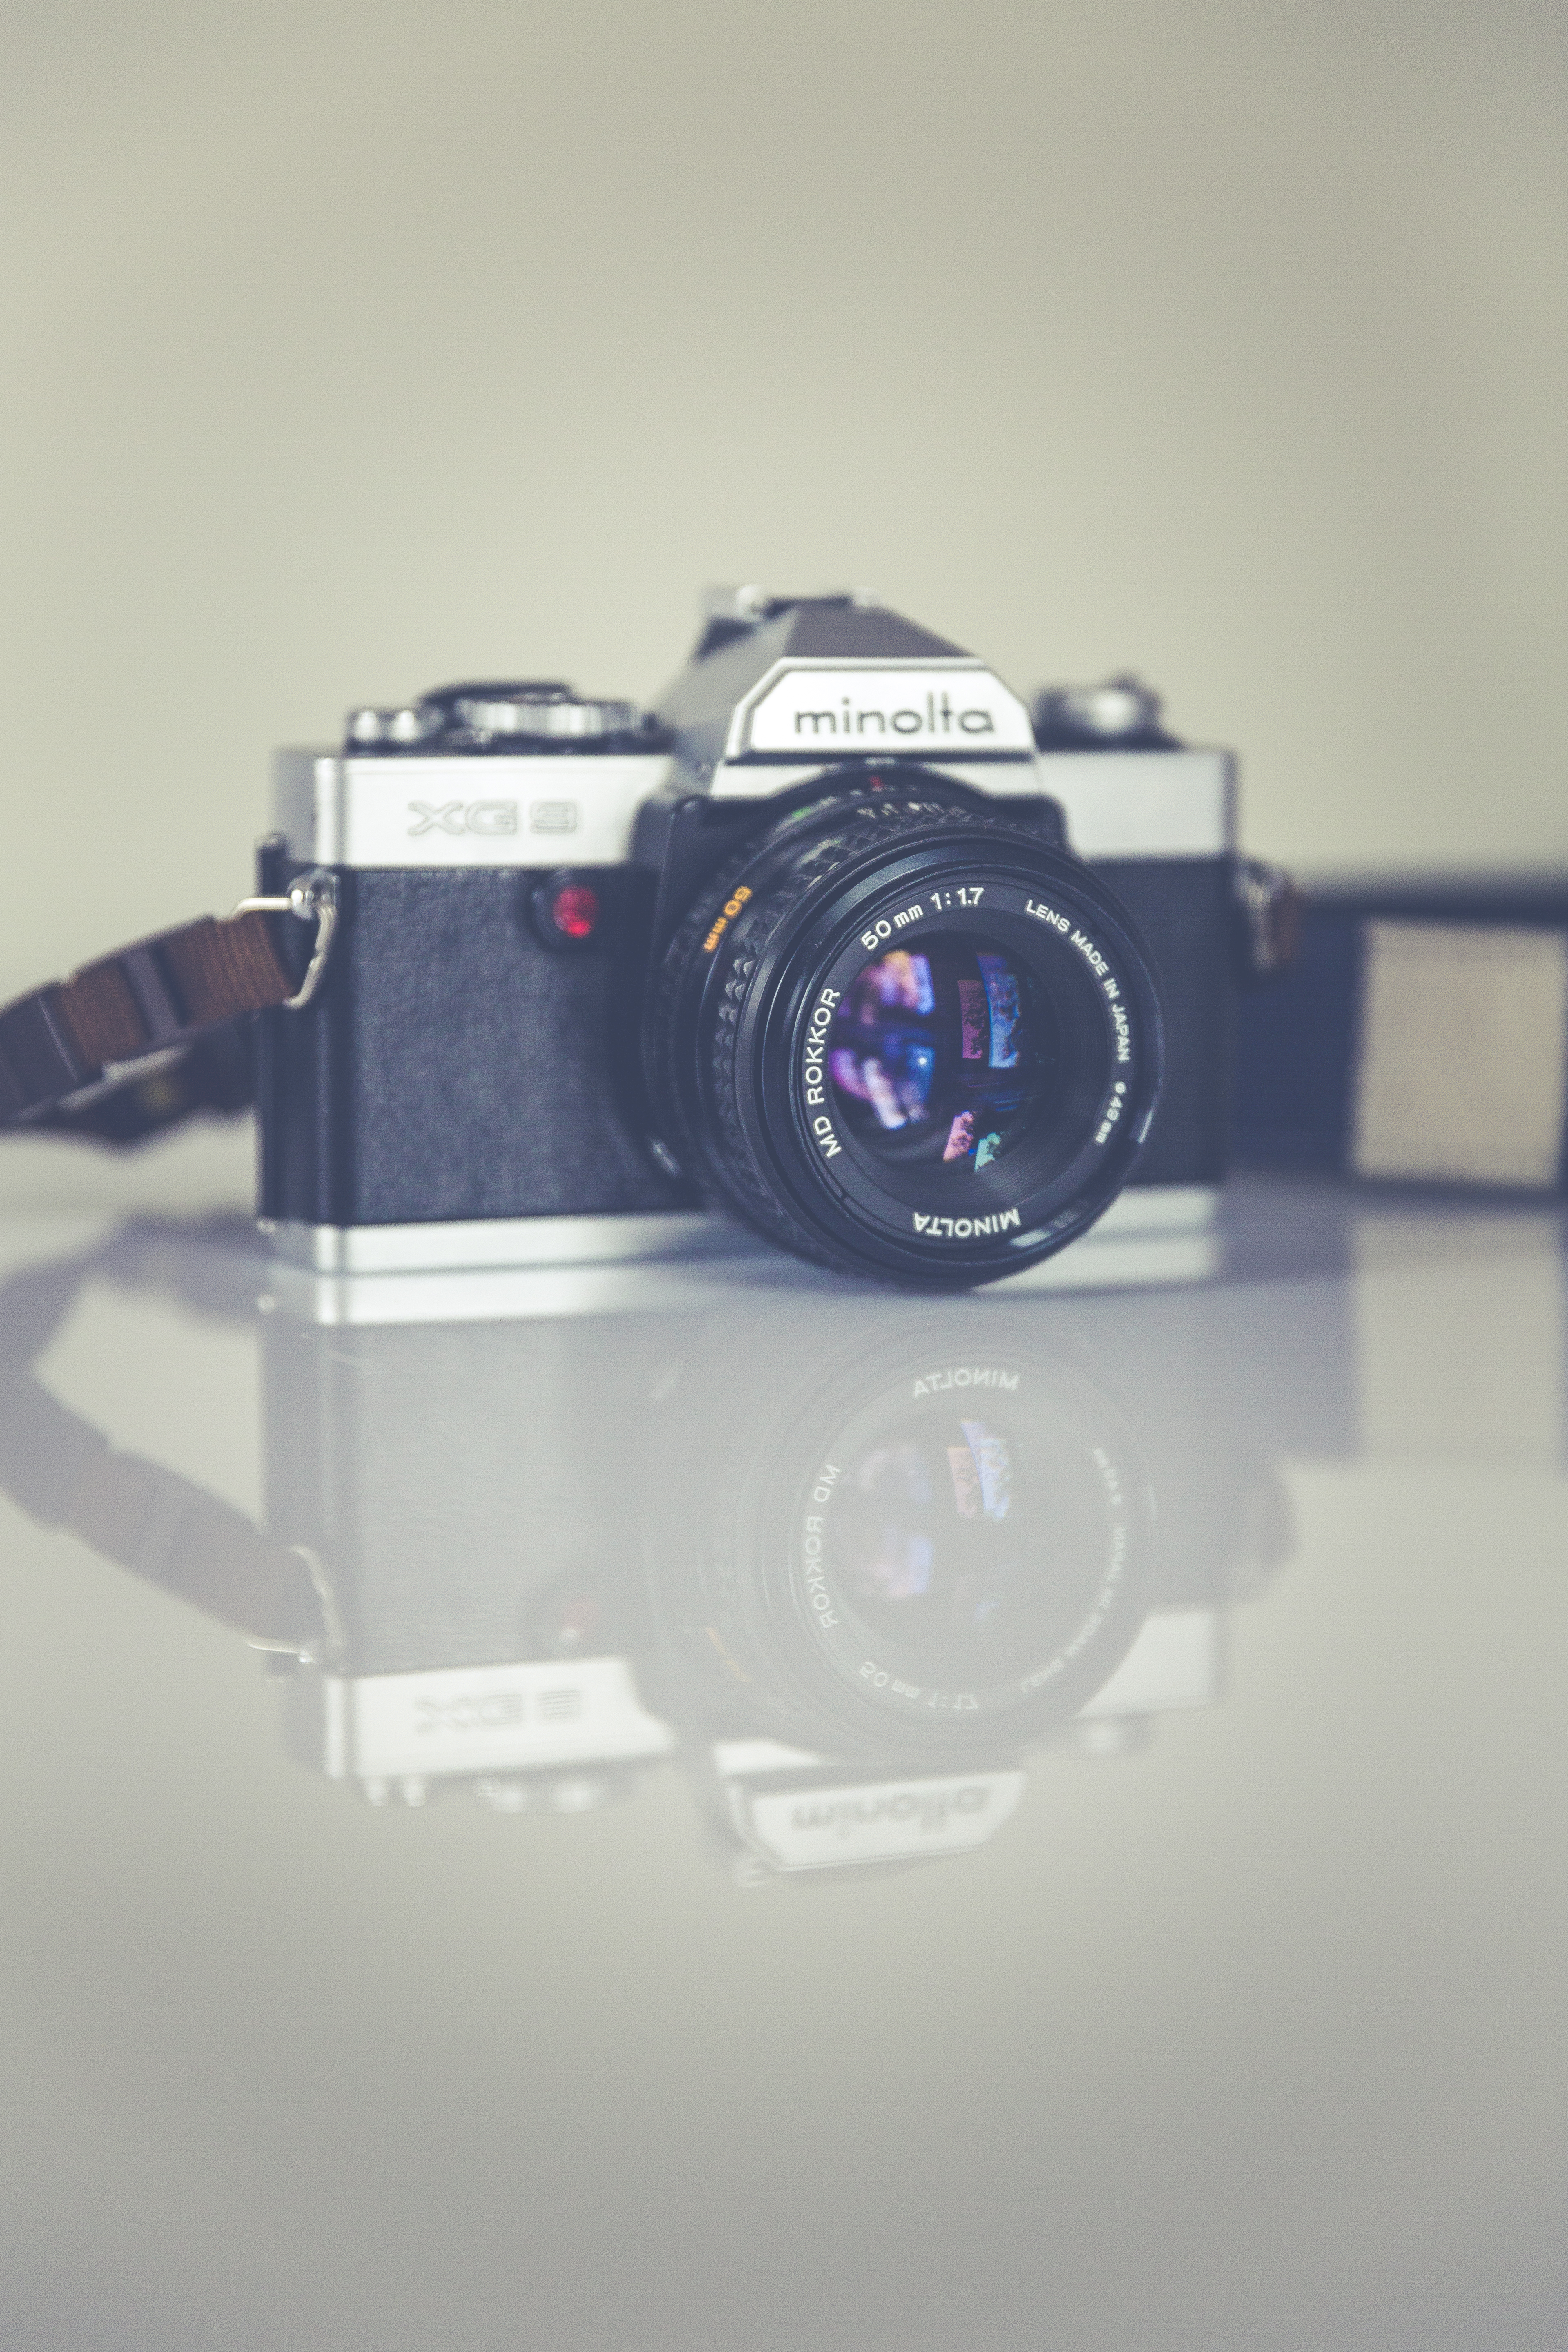
light, technology, white, camera, photography, vintage, photo, dslr, reflection, lens, equipment, instrument, black, toy, shutter, reflex camera, flash, digital camera, design, style, classic, minolta, optical, digital slr, single lens reflex camera, cameras optics